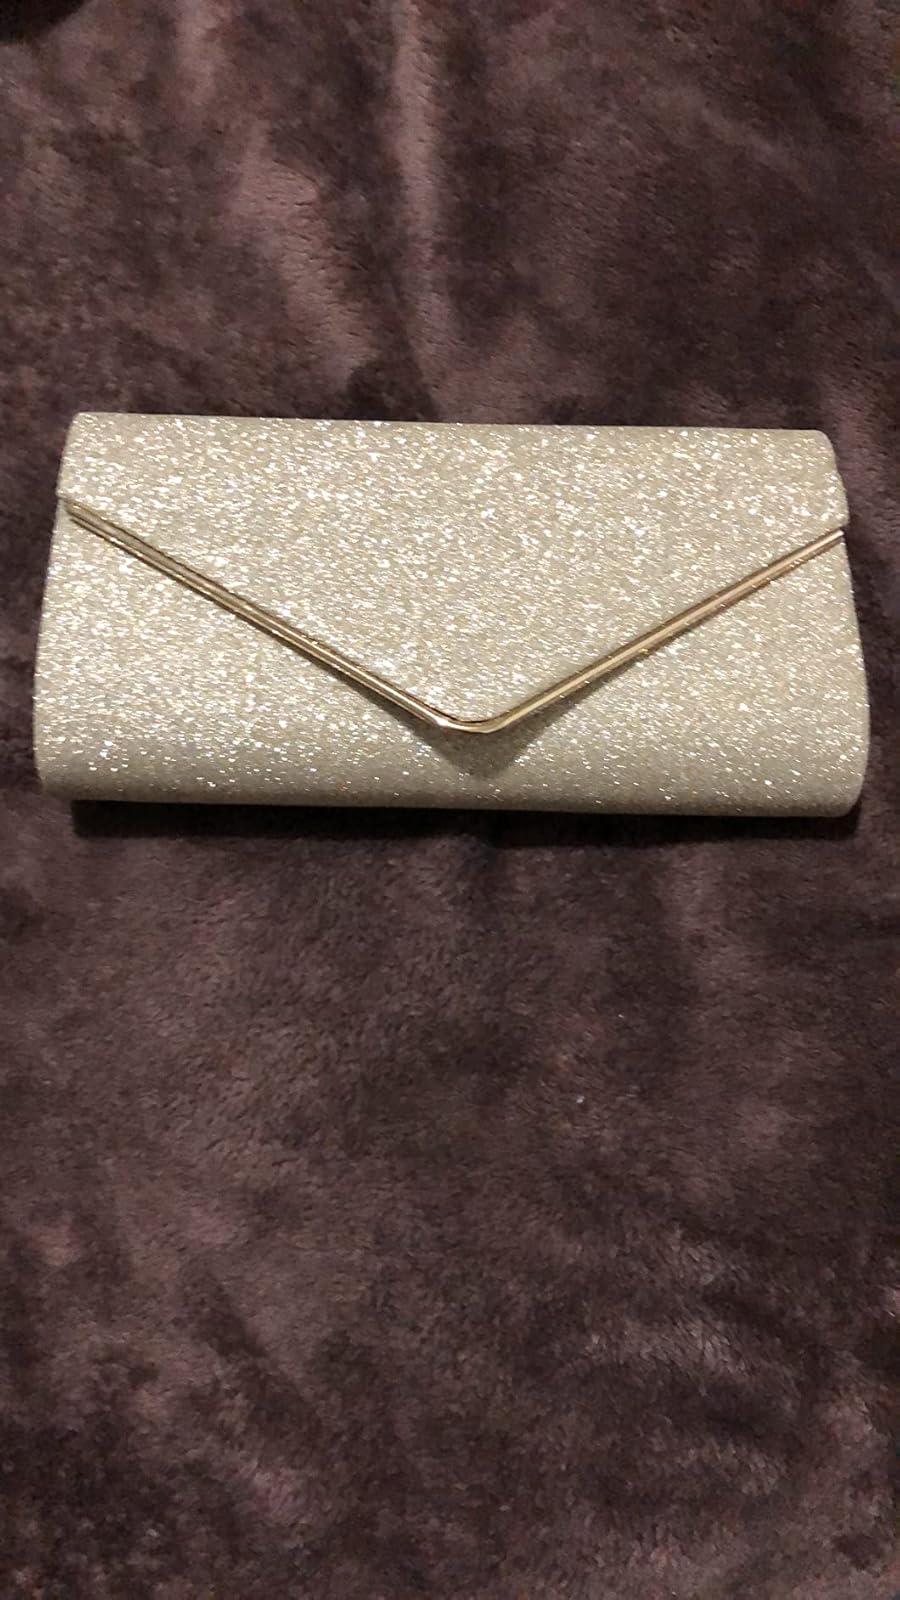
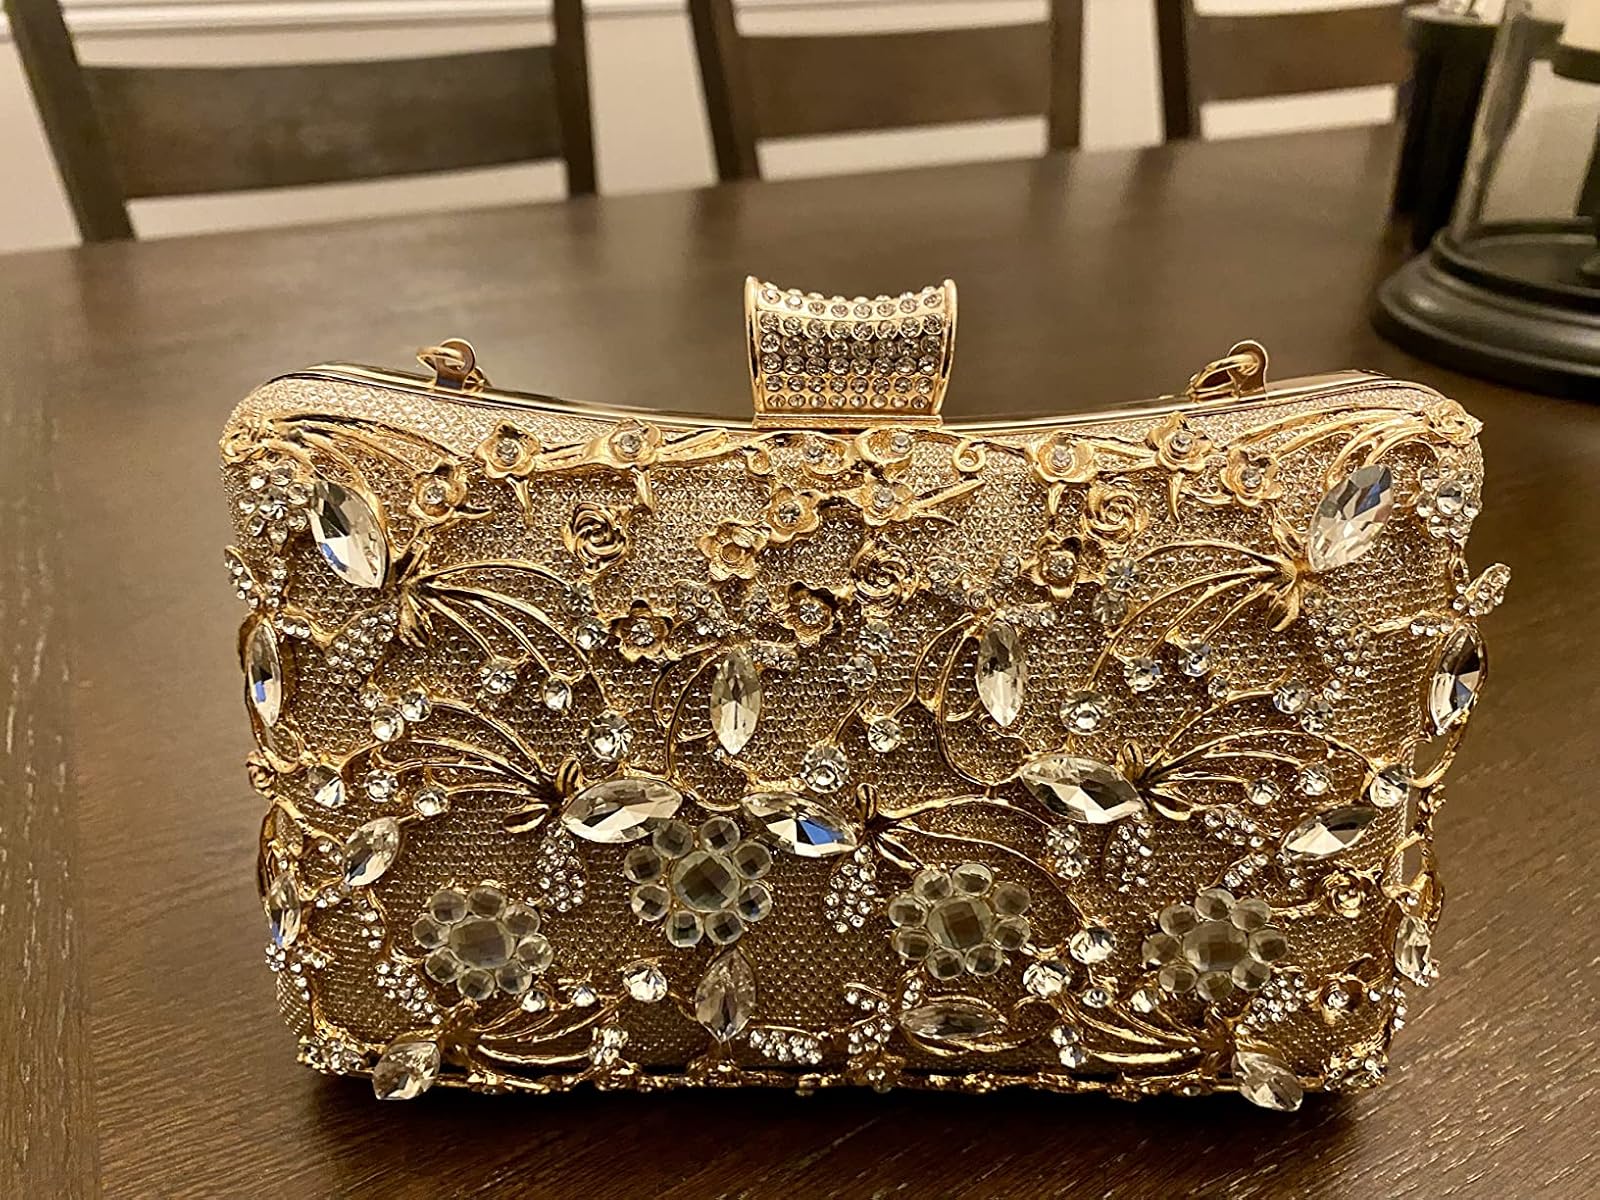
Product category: accessories_handbag
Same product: no